Tyrone Carter

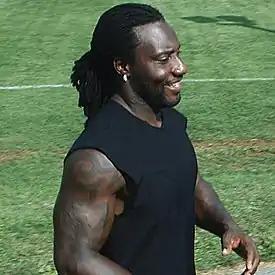
Carter in 2007

Tyrone M. Carter (born March 31, 1976) is an American former professional football safety who played in the National Football League (NFL). He played college football for the Minnesota Golden Gophers, earned All-American honors and won several national awards. He played for the Minnesota Vikings, New York Jets, Pittsburgh Steelers, and San Diego Chargers. Carter was also a member of the Washington Redskins but did not play in any games for them.